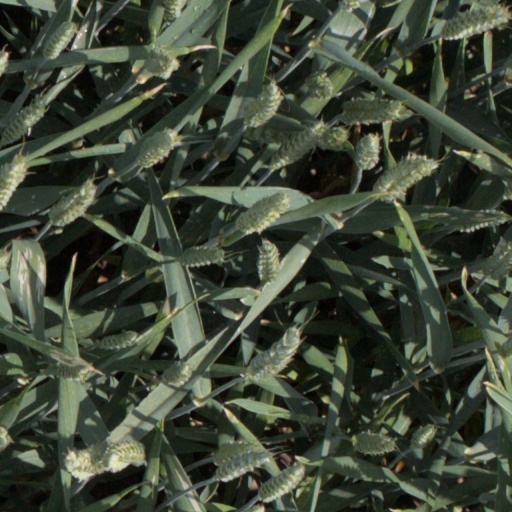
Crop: wheat